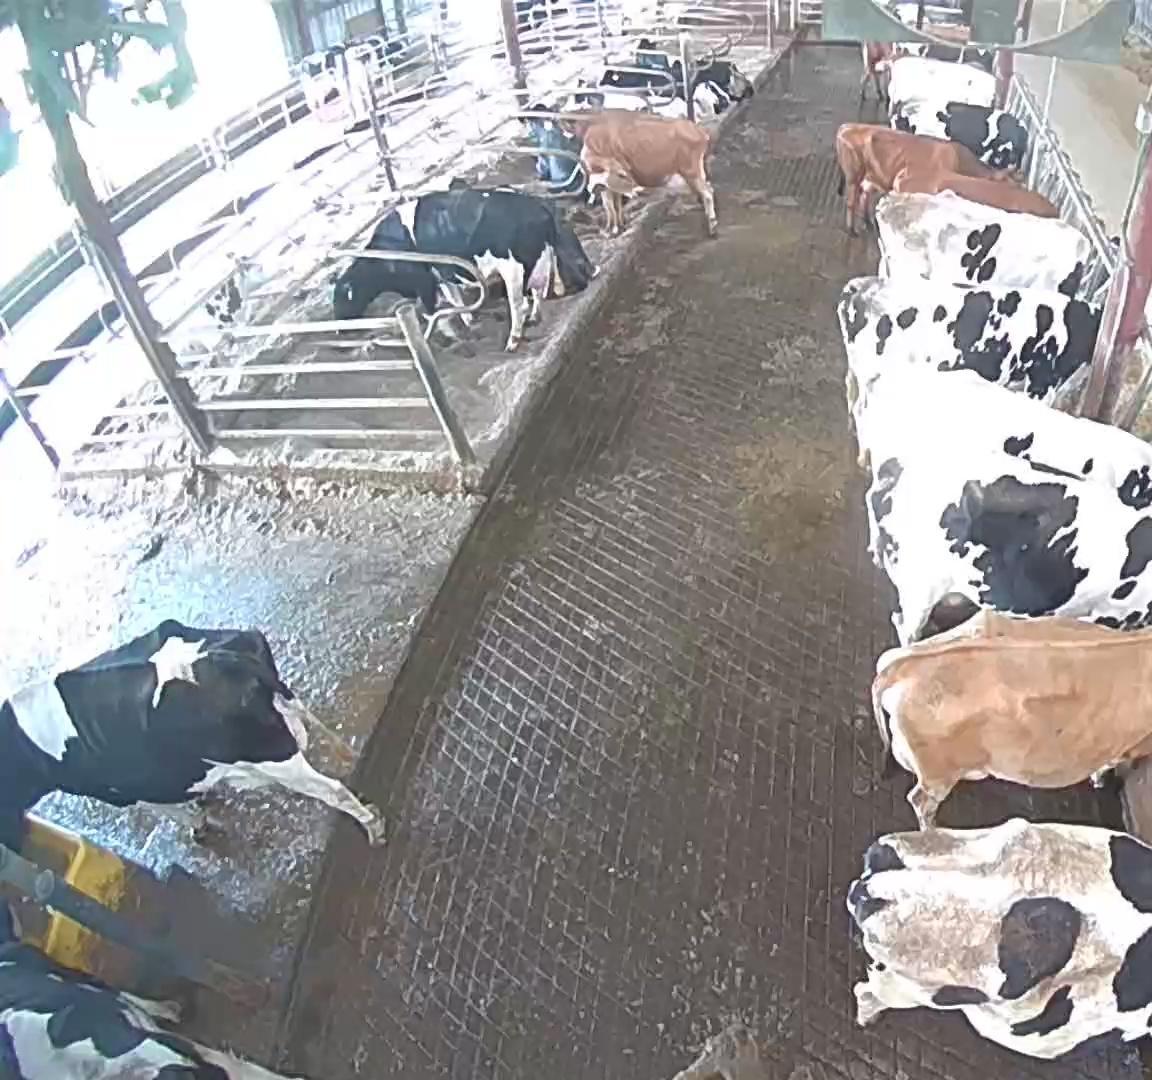
Number of cows: 19